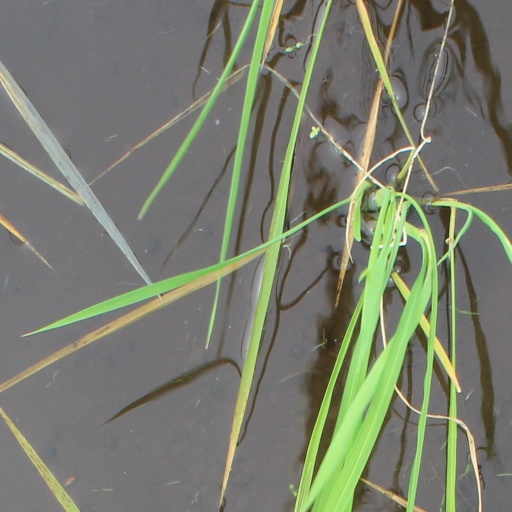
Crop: rice